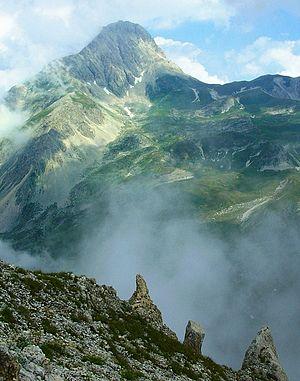
Le Gran Sasso est un massif des Apennins, qui s'étend principalement dans les provinces de Teramo et L'Aquila en Italie centrale.